Aldershot riot (1945)

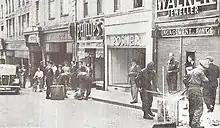
Cleaning up Union Street in Aldershot after the riot

A Cabinet meeting held on 6 July discussed the riots of the previous two days, with Prime Minister Winston Churchill demanding to know "Why could we not keep better order? Had we no British troops to call in to restore order? Where was our military police? Were we going to let these wild Canadians break up the homes of these poor innocent shopkeepers?" Churchill's military adviser Field Marshal Lord Alanbrooke replied that it would have been "only as a very last resort that I should order British troops to rough handle Canadians who are giving trouble... In such cases Canadians must deal with their own nationals. Even British Red Cap police must be kept out of it."